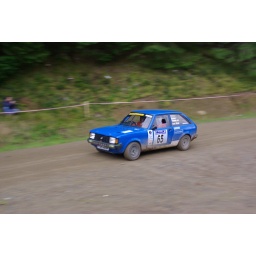
stage 3 of the colin mcrae forest stages, on drummond hill near lochtay